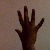
The image shows a hand gesture representing the number 5 in Indian Sign Language.